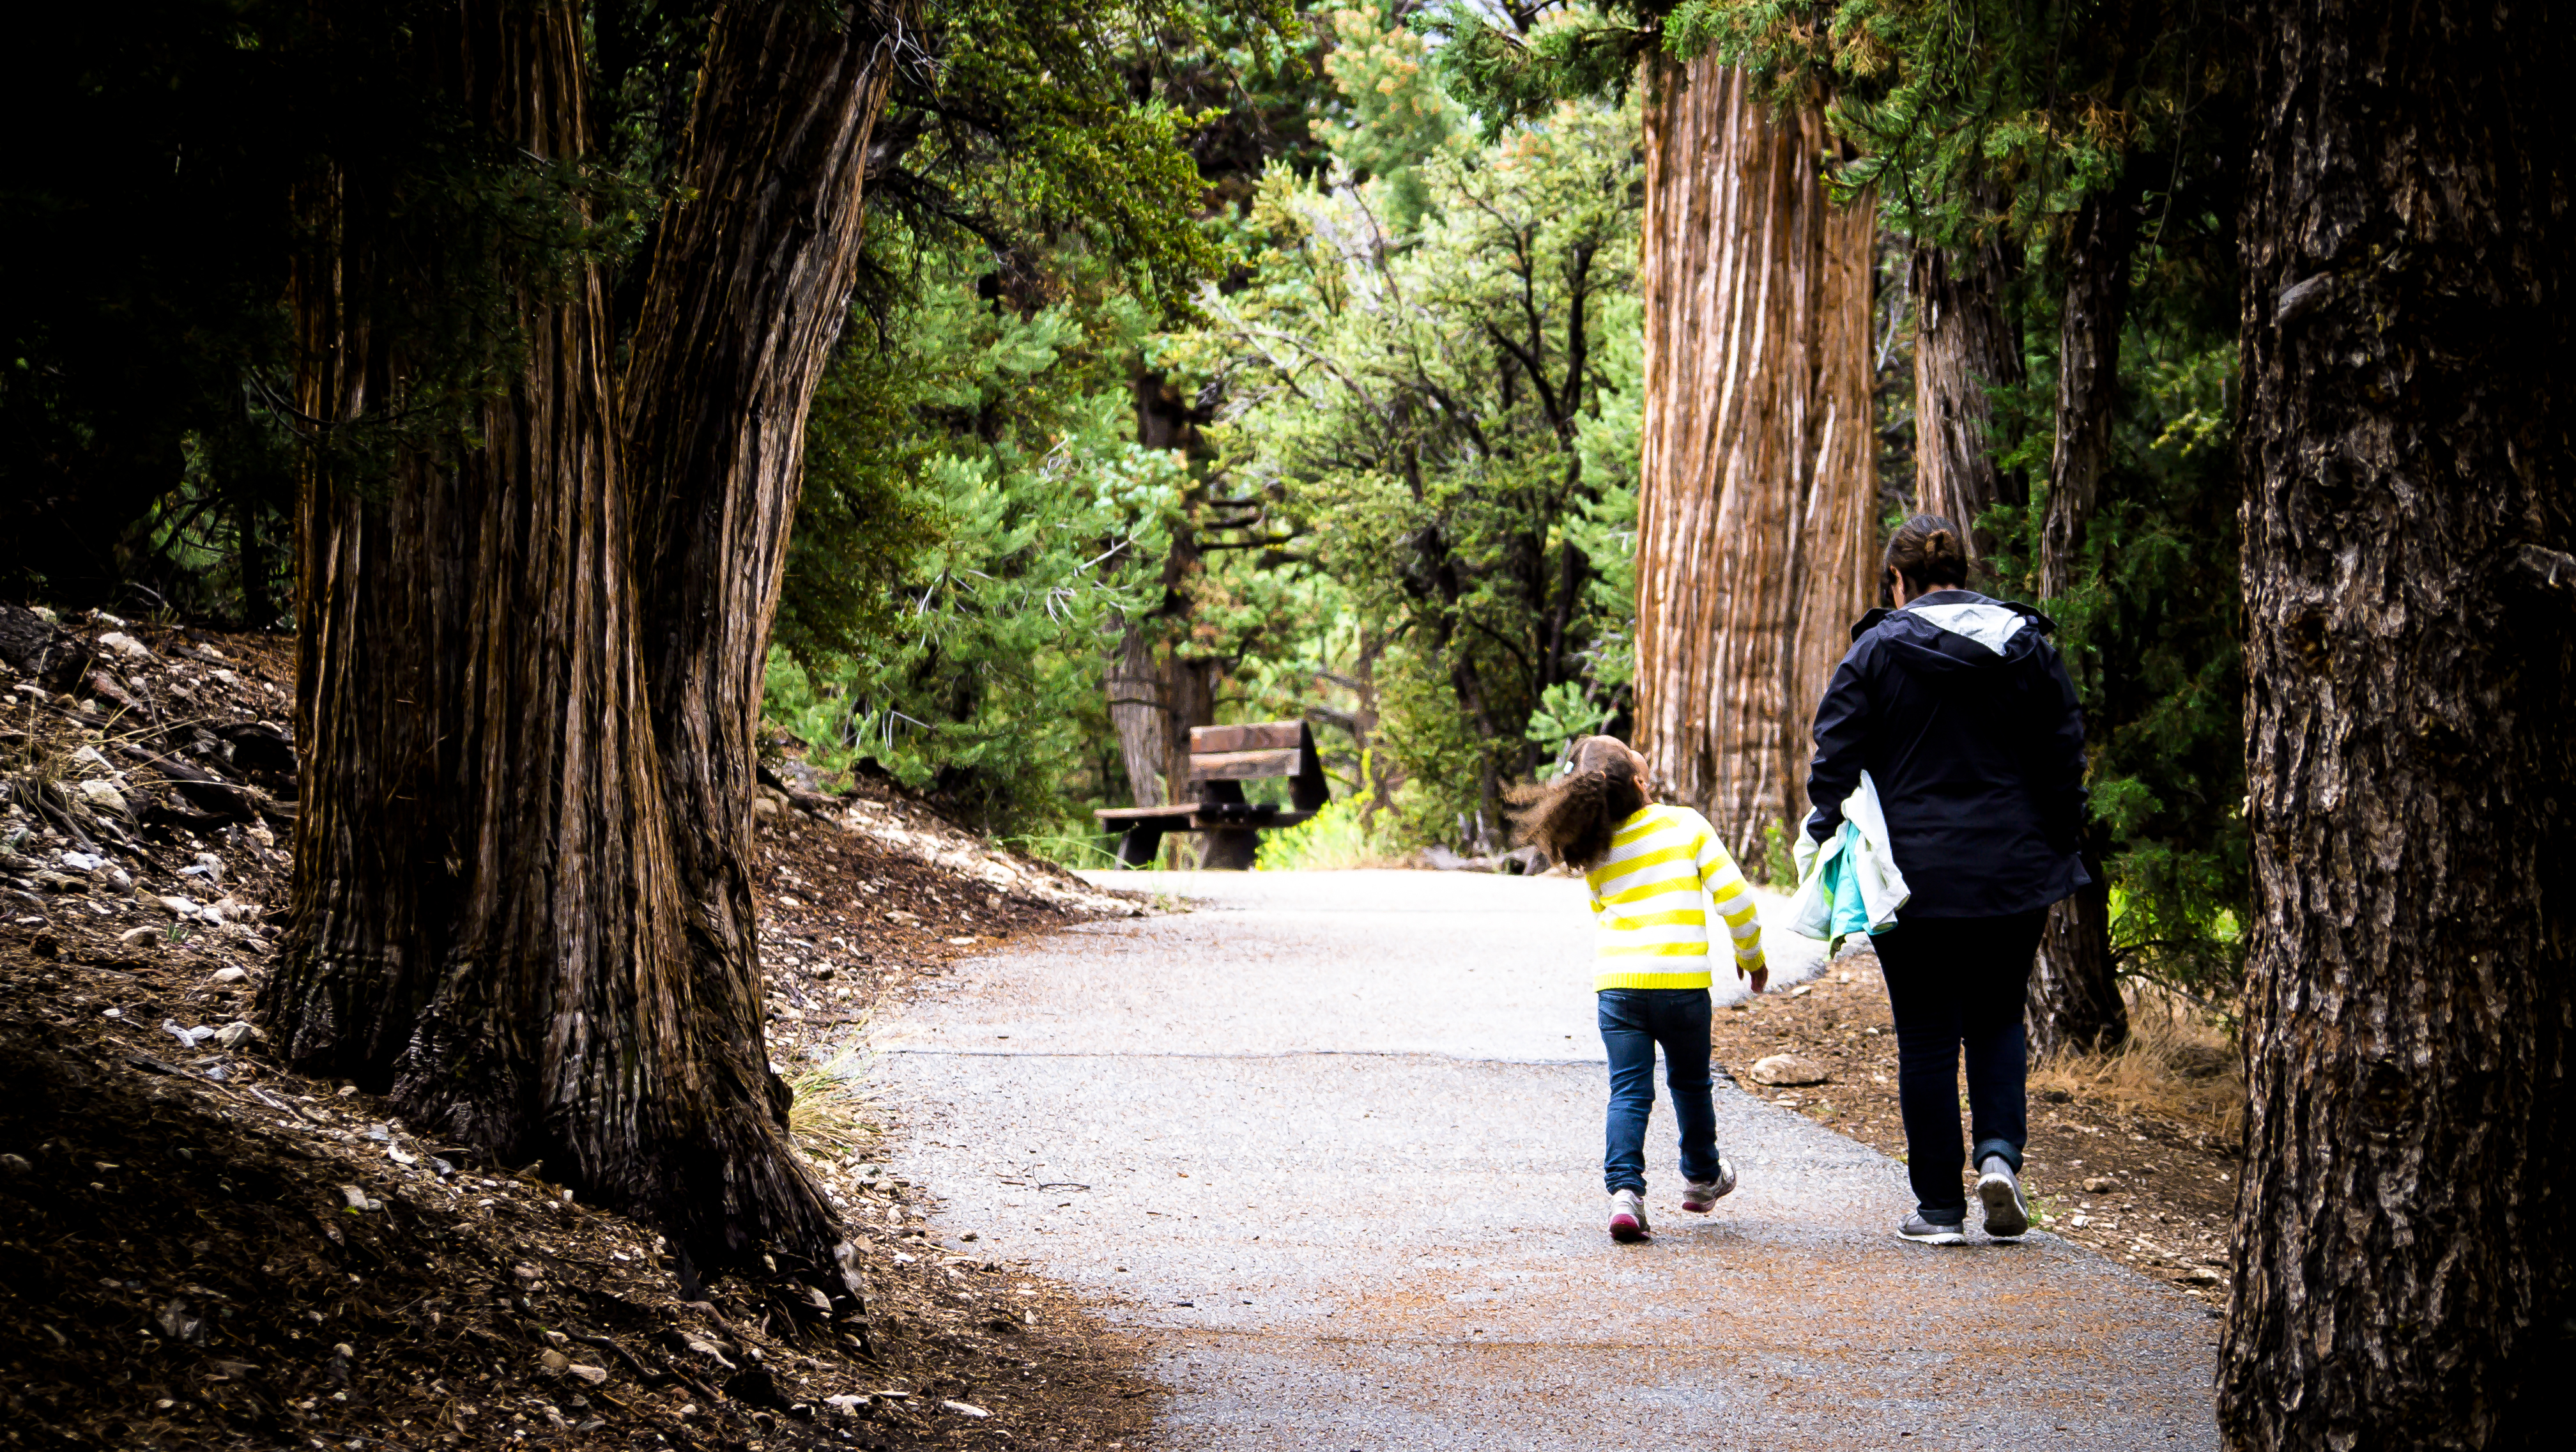
tree, nature, forest, path, pathway, outdoor, walking, trail, adventure, walk, green, jungle, autumn, park, stroll, trees, woods, family, creativecommons, mother, happy, woodland, habitat, daughter